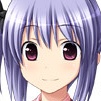
Portrait style: Anime Portrait